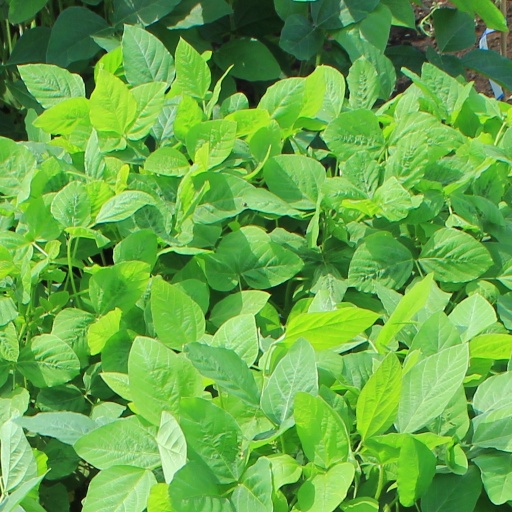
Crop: soybean